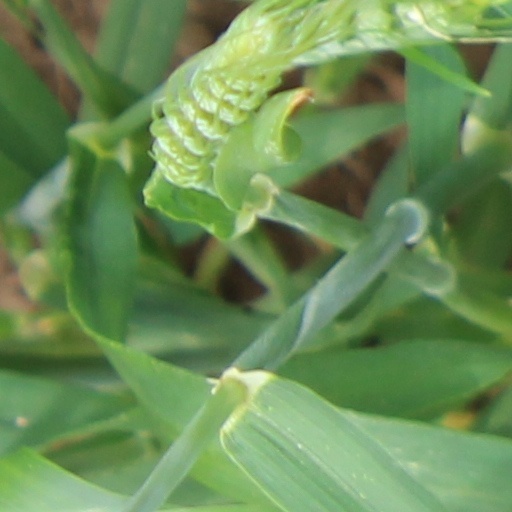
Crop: wheat